Robert Pastene

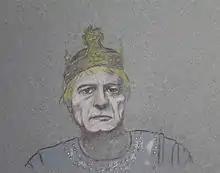
Robert Pastene as the title character in Pirandello's play "Enrico IV"

Robert Pastene (January 29, 1918 – October 15, 1991) was an American actor who appeared films, television and on stage. He acted in a variety of television dramas during what is known as the Golden Age of Television throughout the 1950s and 60s. On Broadway he performed in plays by Shakespeare, Strindberg, Brecht, Aeschylus, Shaw and Lillian Hellman. In the 1960s and 70s he had a significant career at the Guthrie Theater in Minneapolis, which began in 1963 with the theater’s inaugural season.